Michael Dwyer (architect)

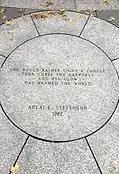
Granite medallion inscribed with Adali Stevenson's quote, designed by Michael Dwyer.

In 1996, Dwyer and interior designer Ungkun Sae-Eng formed Dwyer & Sae-Eng, an architecture and design firm, after which they repurposed a derelict auto-repair garage on Gansevoort Street in Manhattan's Meatpacking District, a newly formed historic district in the northwest corner of Greenwich Village. The renovated space, designed by Sae-Eng, contained a studio for Dwyer's architecture practice, and a venue for Establishment, Sae-Eng's showcase for Southeast Asian art and antiques.